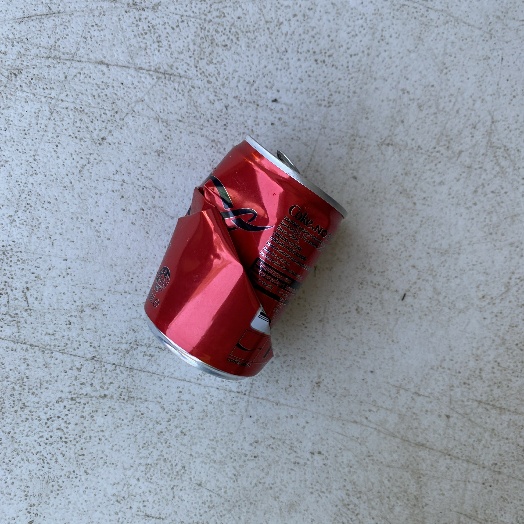
Label: Metal